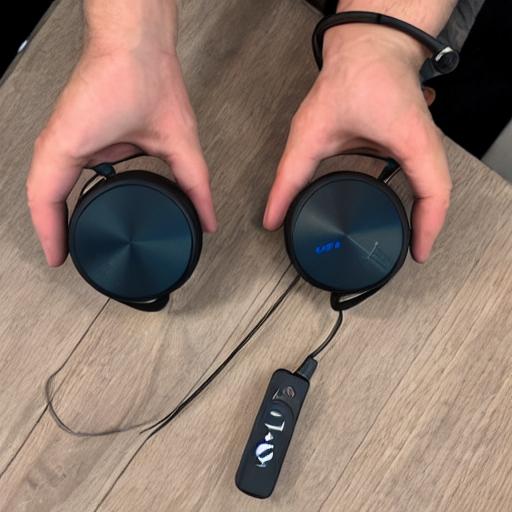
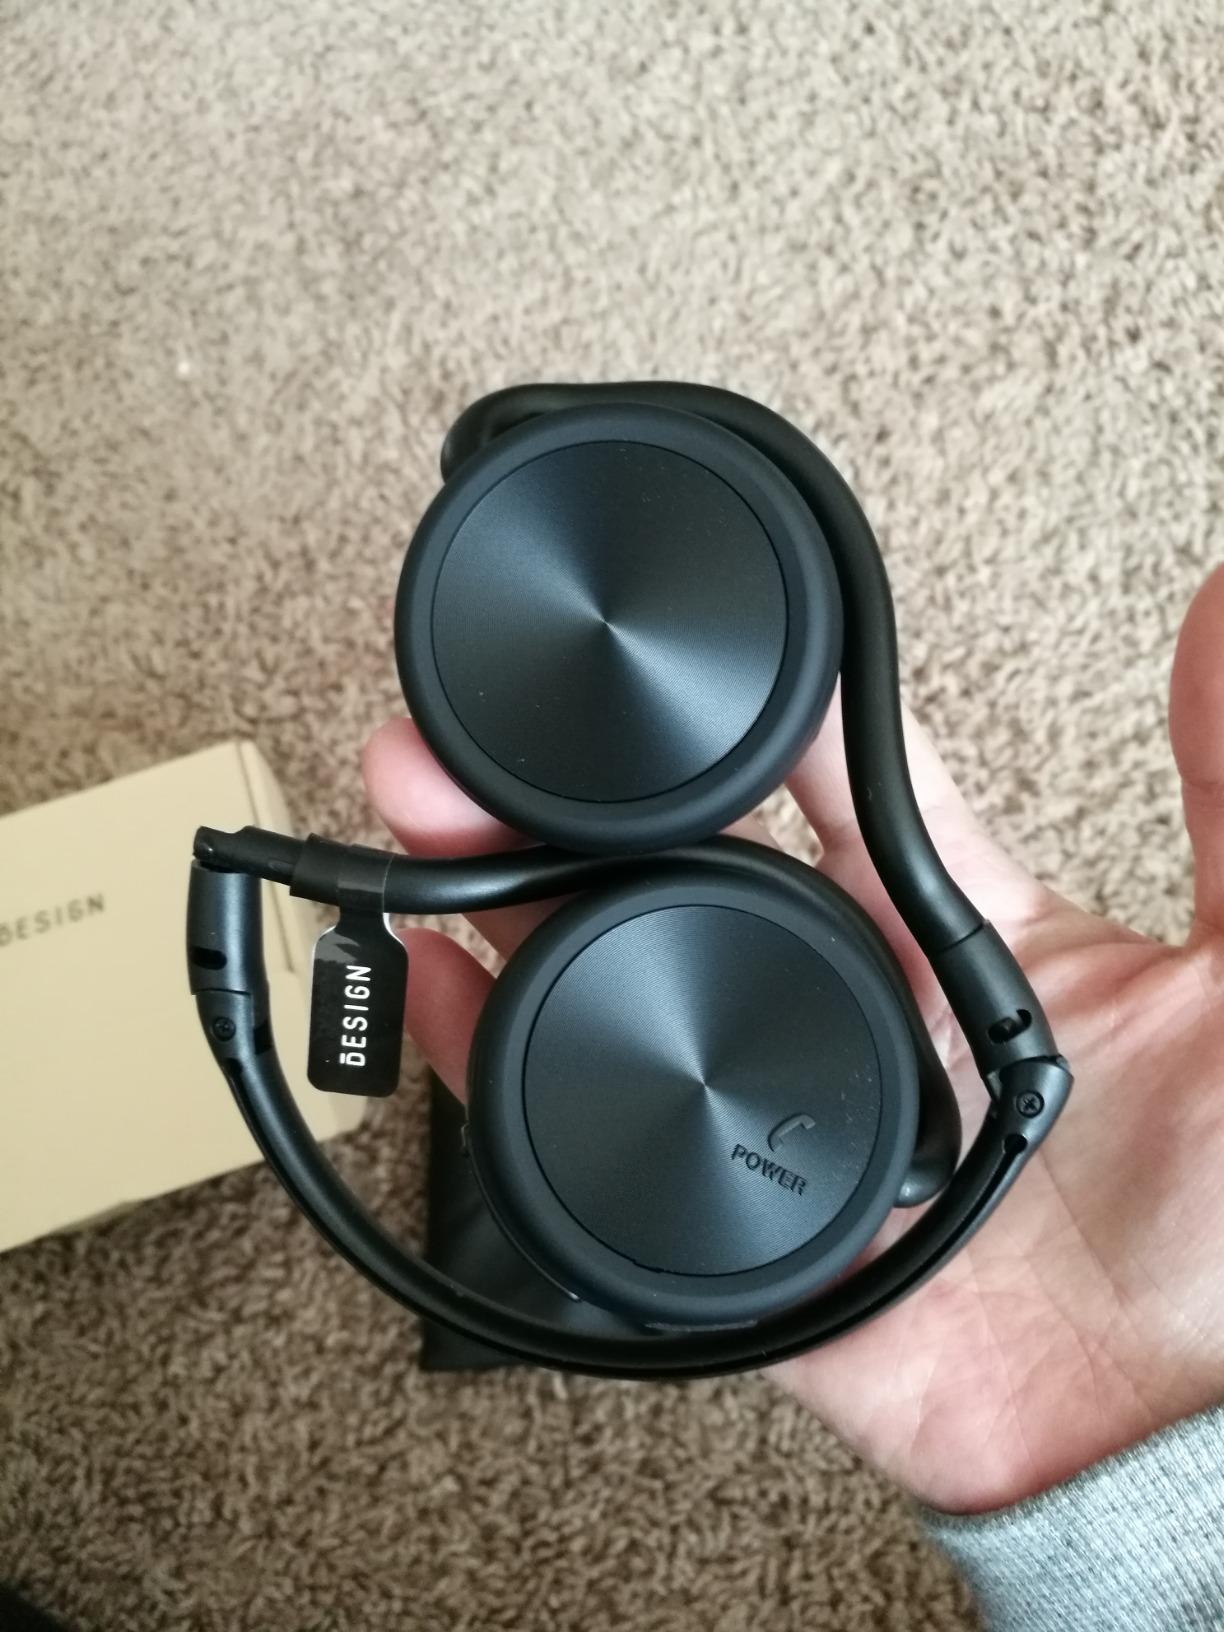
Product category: headphones
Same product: no